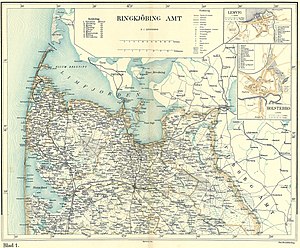
Ringkøbing Amt (før 1970) / Amtmænd
Kort over den nordlige del af Ringkøbing Amt
Ringkøbing Amt blev oprettet i 1794 ved en sammenlægning af